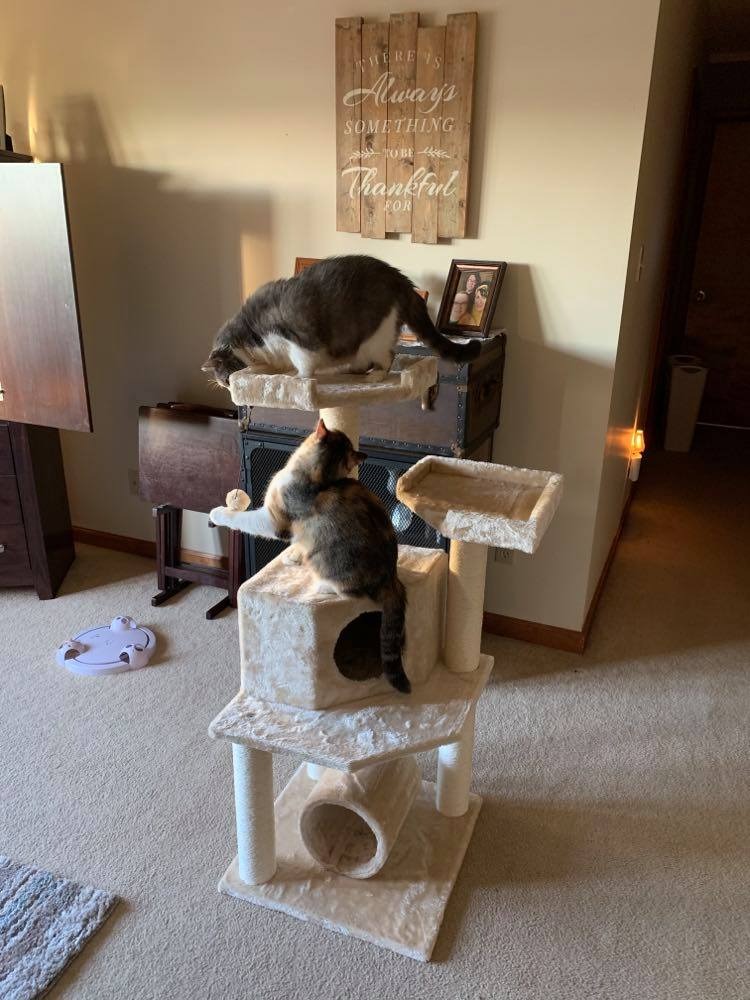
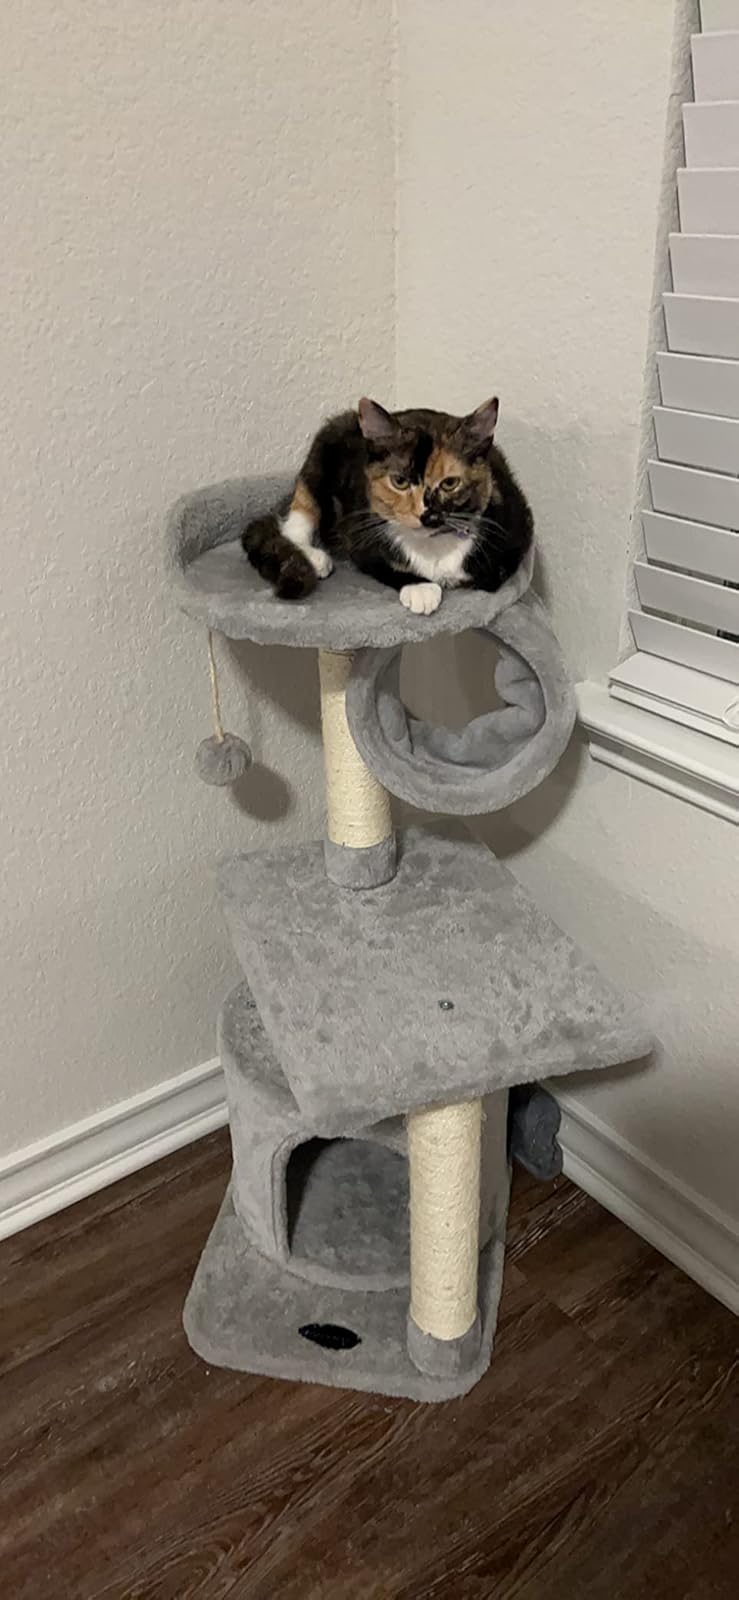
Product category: items_cat tree
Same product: no